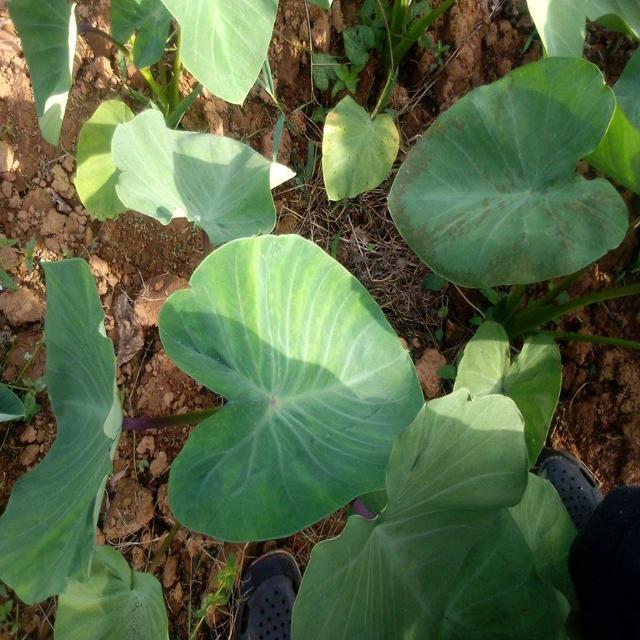
Label: Healthy